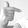
ASL letter: T